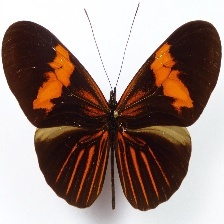
Species: RED POSTMAN
Butterfly family (ImageNet category): monarch